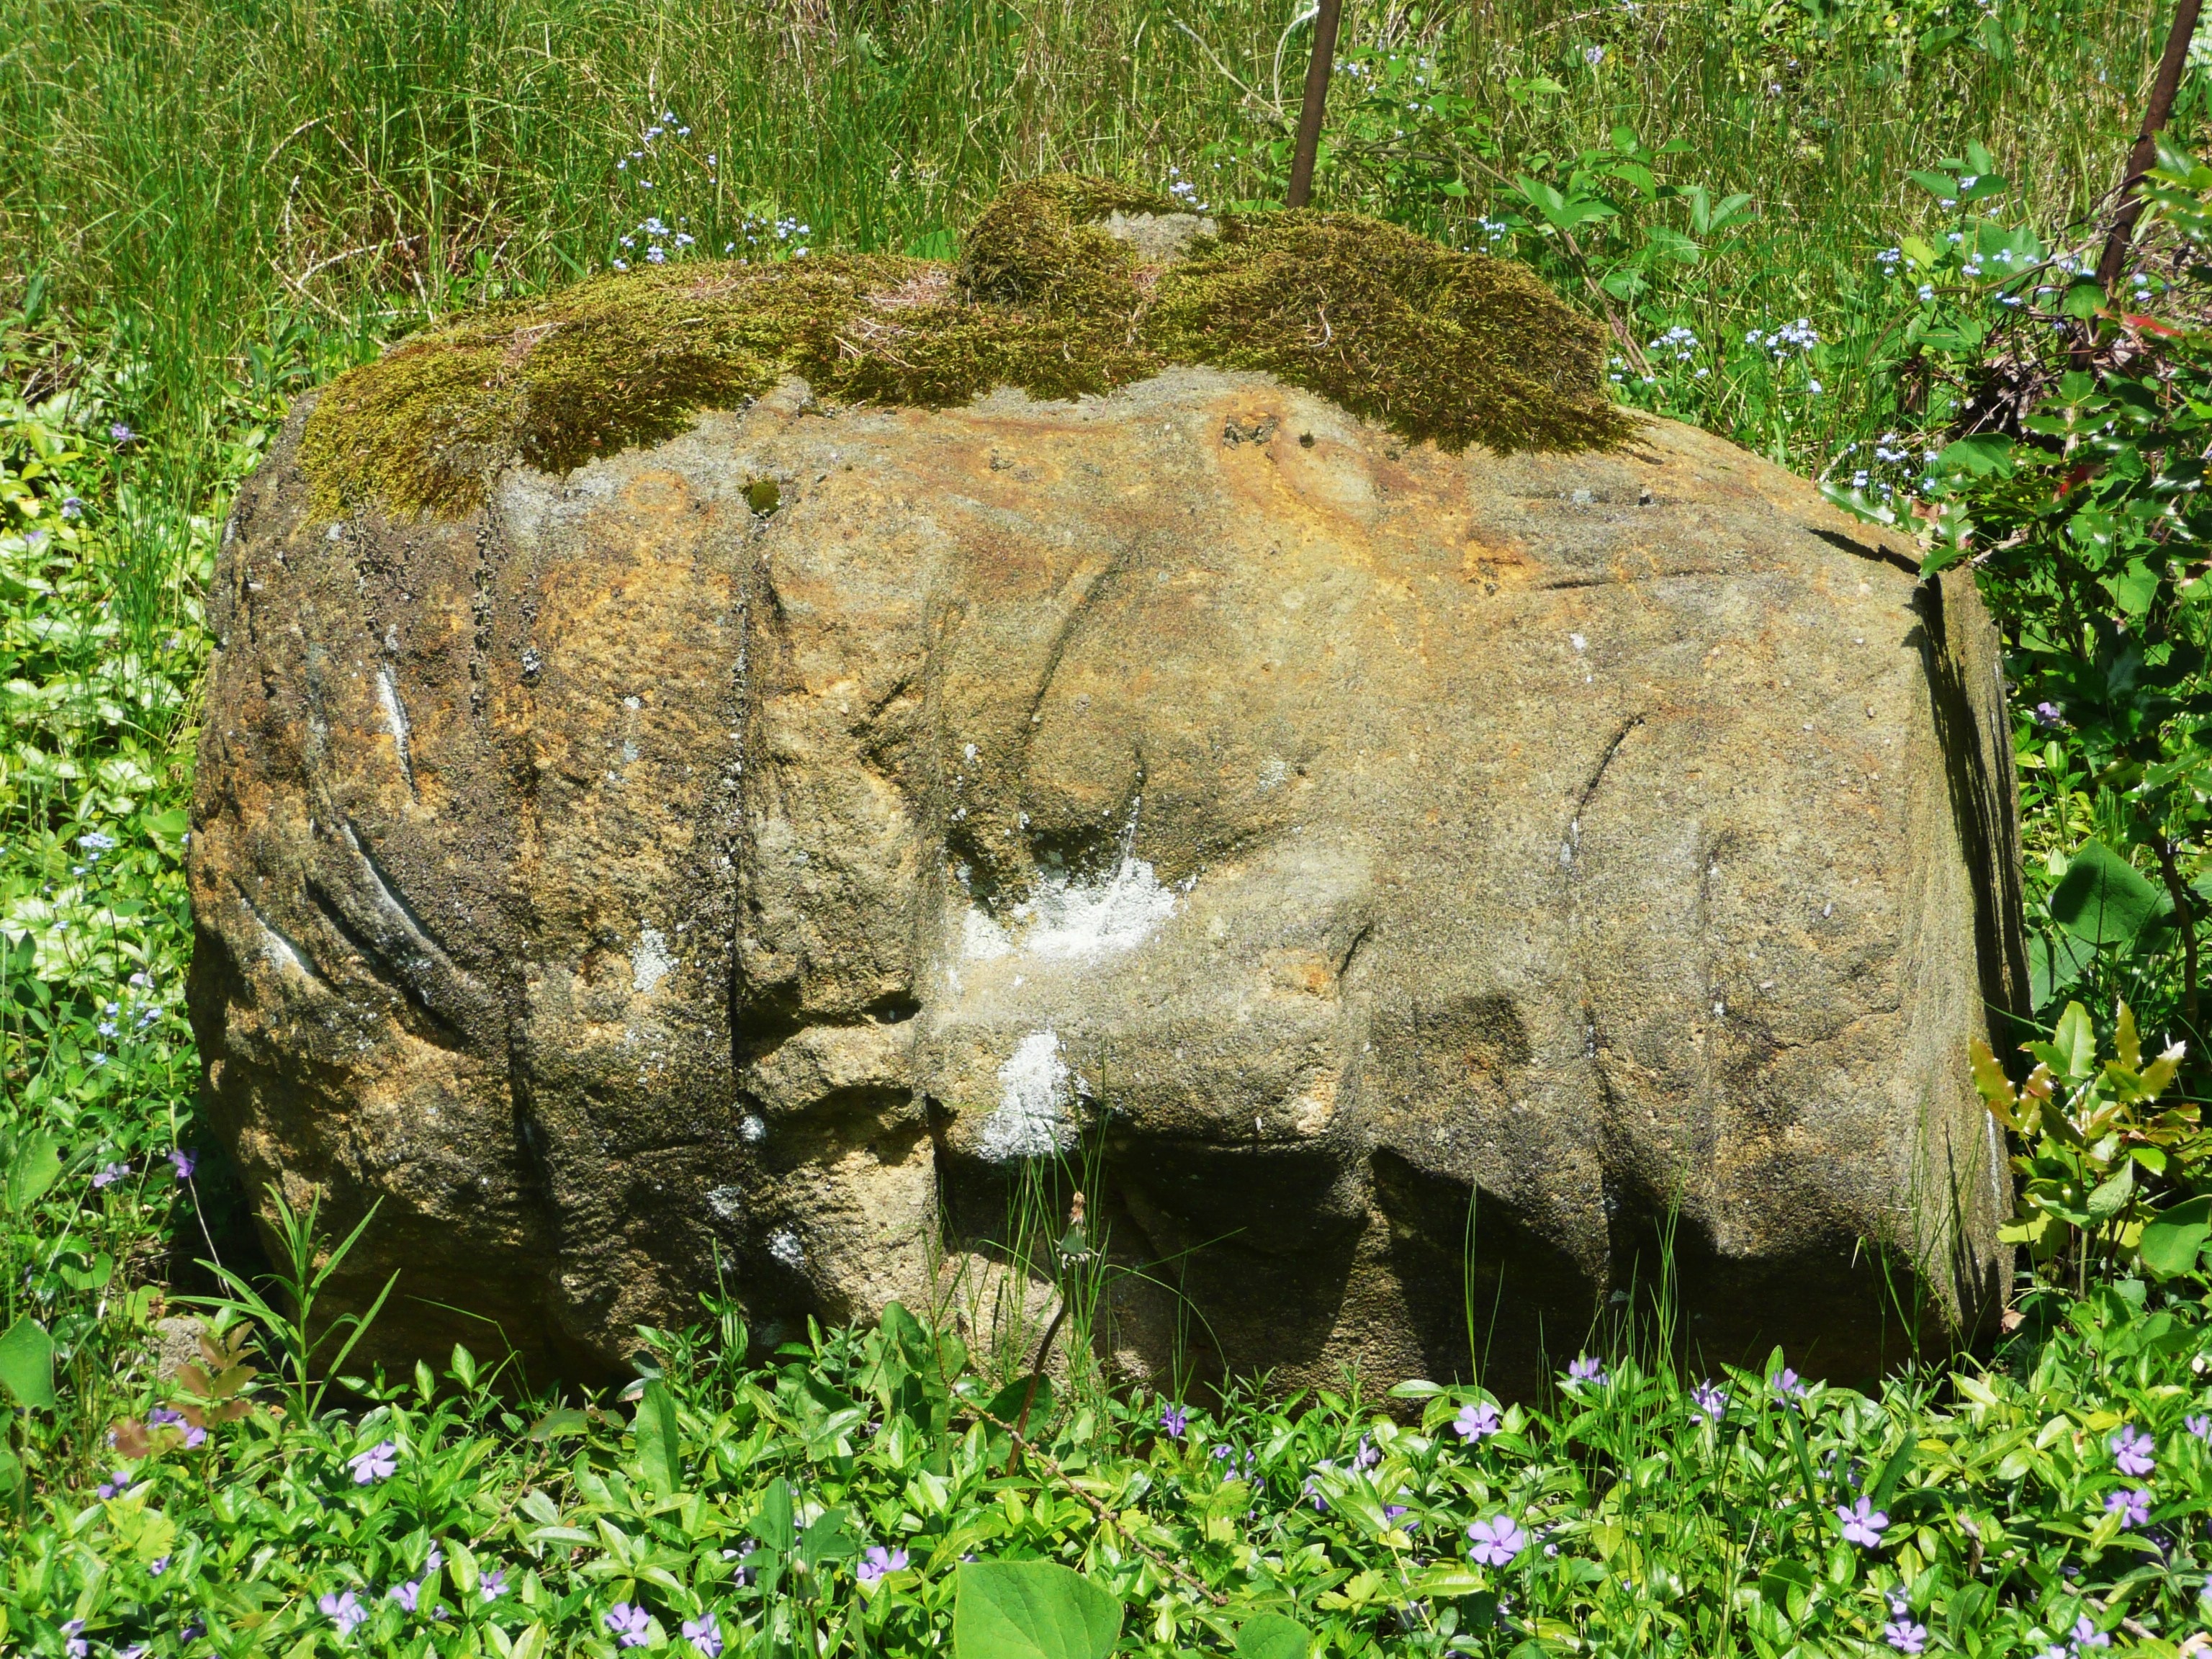
tree, forest, grass, rock, plant, leaf, flower, trunk, old, stone, moss, wildlife, statue, jungle, botany, garden, background, head, boulder, history, woodland, tree stump, woody plant